Toyota Gaia

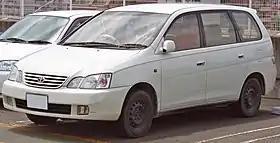
1998 Toyota Gaia (pre-facelift)

The Toyota Gaia is a Japanese-market MPV that competed with the Nissan Prairie, Mitsubishi Chariot and the Honda Odyssey. It was later replaced by the Toyota Isis. The Gaia shares a platform with the Toyota Ipsum (sister model) and Toyota Caldina (platform sharing). It was manufactured from May 1998 until September 2004 for the Japanese market. The Gaia was sold only at Japanese dealerships called "Toyopet Store" next to the Corona.